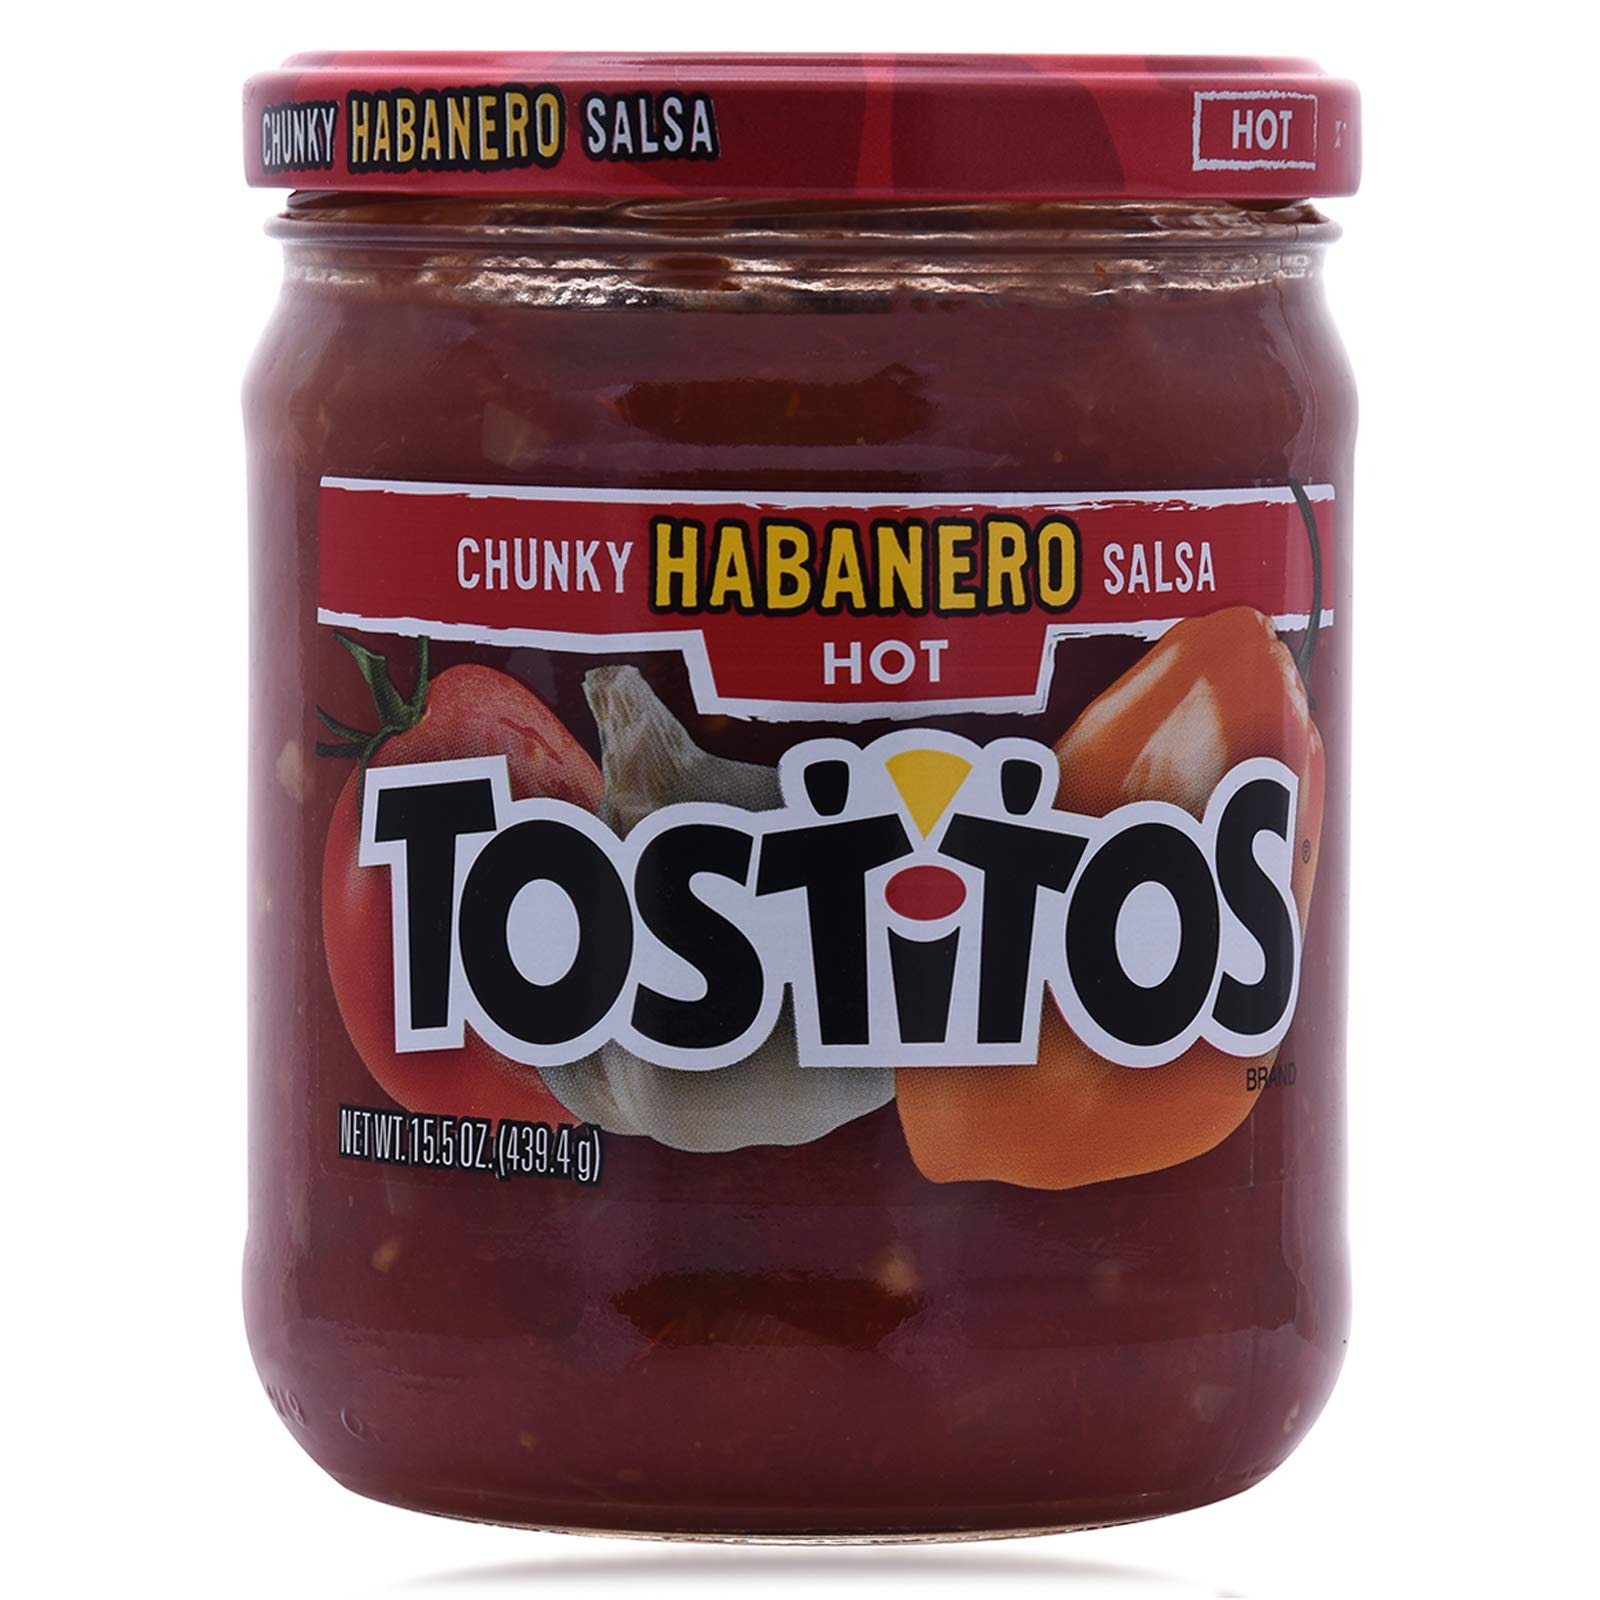
Item Name: Tostitos - Dips Hot Chunky Habanero Salsa, 15.5 Ounce, Red
Bullet Point 1: 15.5 ounce jar of Tostitos Habanero Hot Salsa
Bullet Point 2: Packed with Habenero Heat!
Bullet Point 3: TOSTITOS-branded salsa made from the freshest ingredients: diced tomatoes, habanerp peppers, onions, and spices
Bullet Point 4: Pair with any TOSTITOS tortilla chips for snacking deliciousness.
Bullet Point 5: This salsa is sure to get the party started
Bullet Point 6: Allergen information: banana_free
Value: 15.5
Unit: Ounce

Price: 3.985